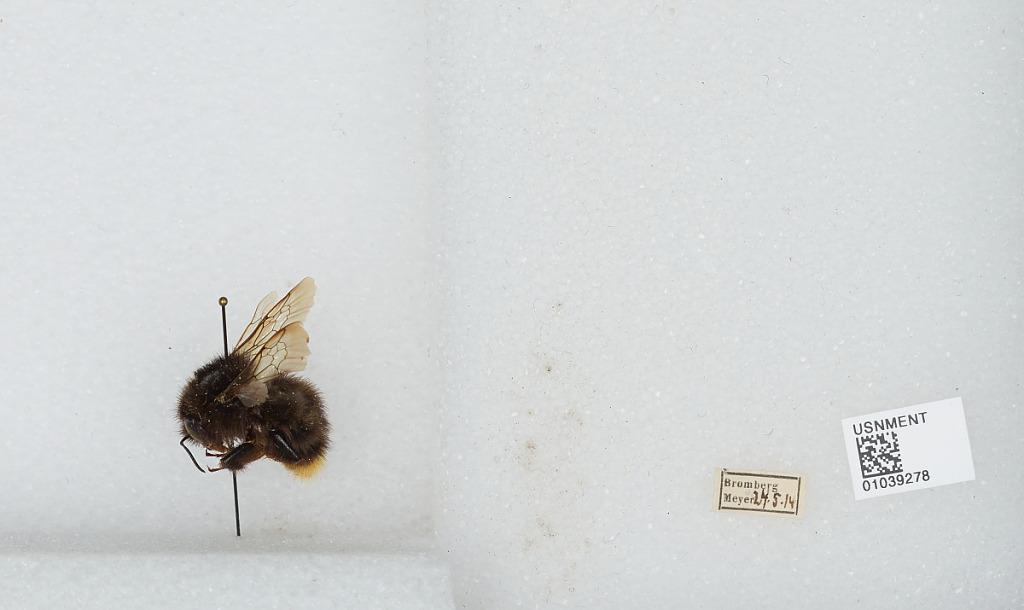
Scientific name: Bombus (Thoracobombus) ruderarius (Müller)
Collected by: Meyer
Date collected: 1914-5-24
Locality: Bromberg